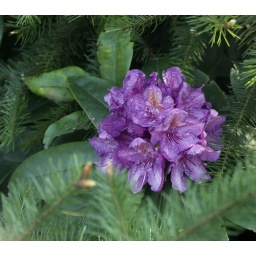
Rhodie in a pine tree